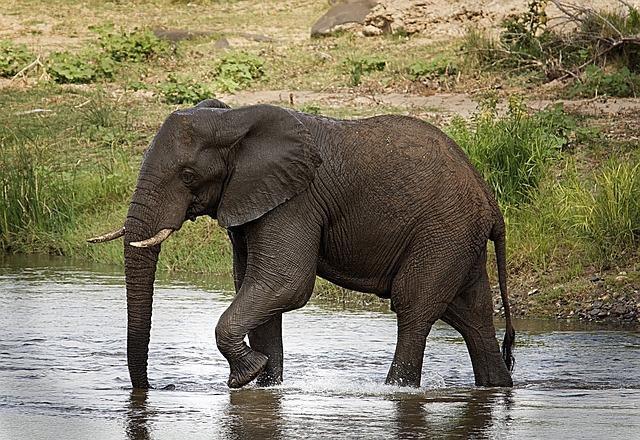
elephant